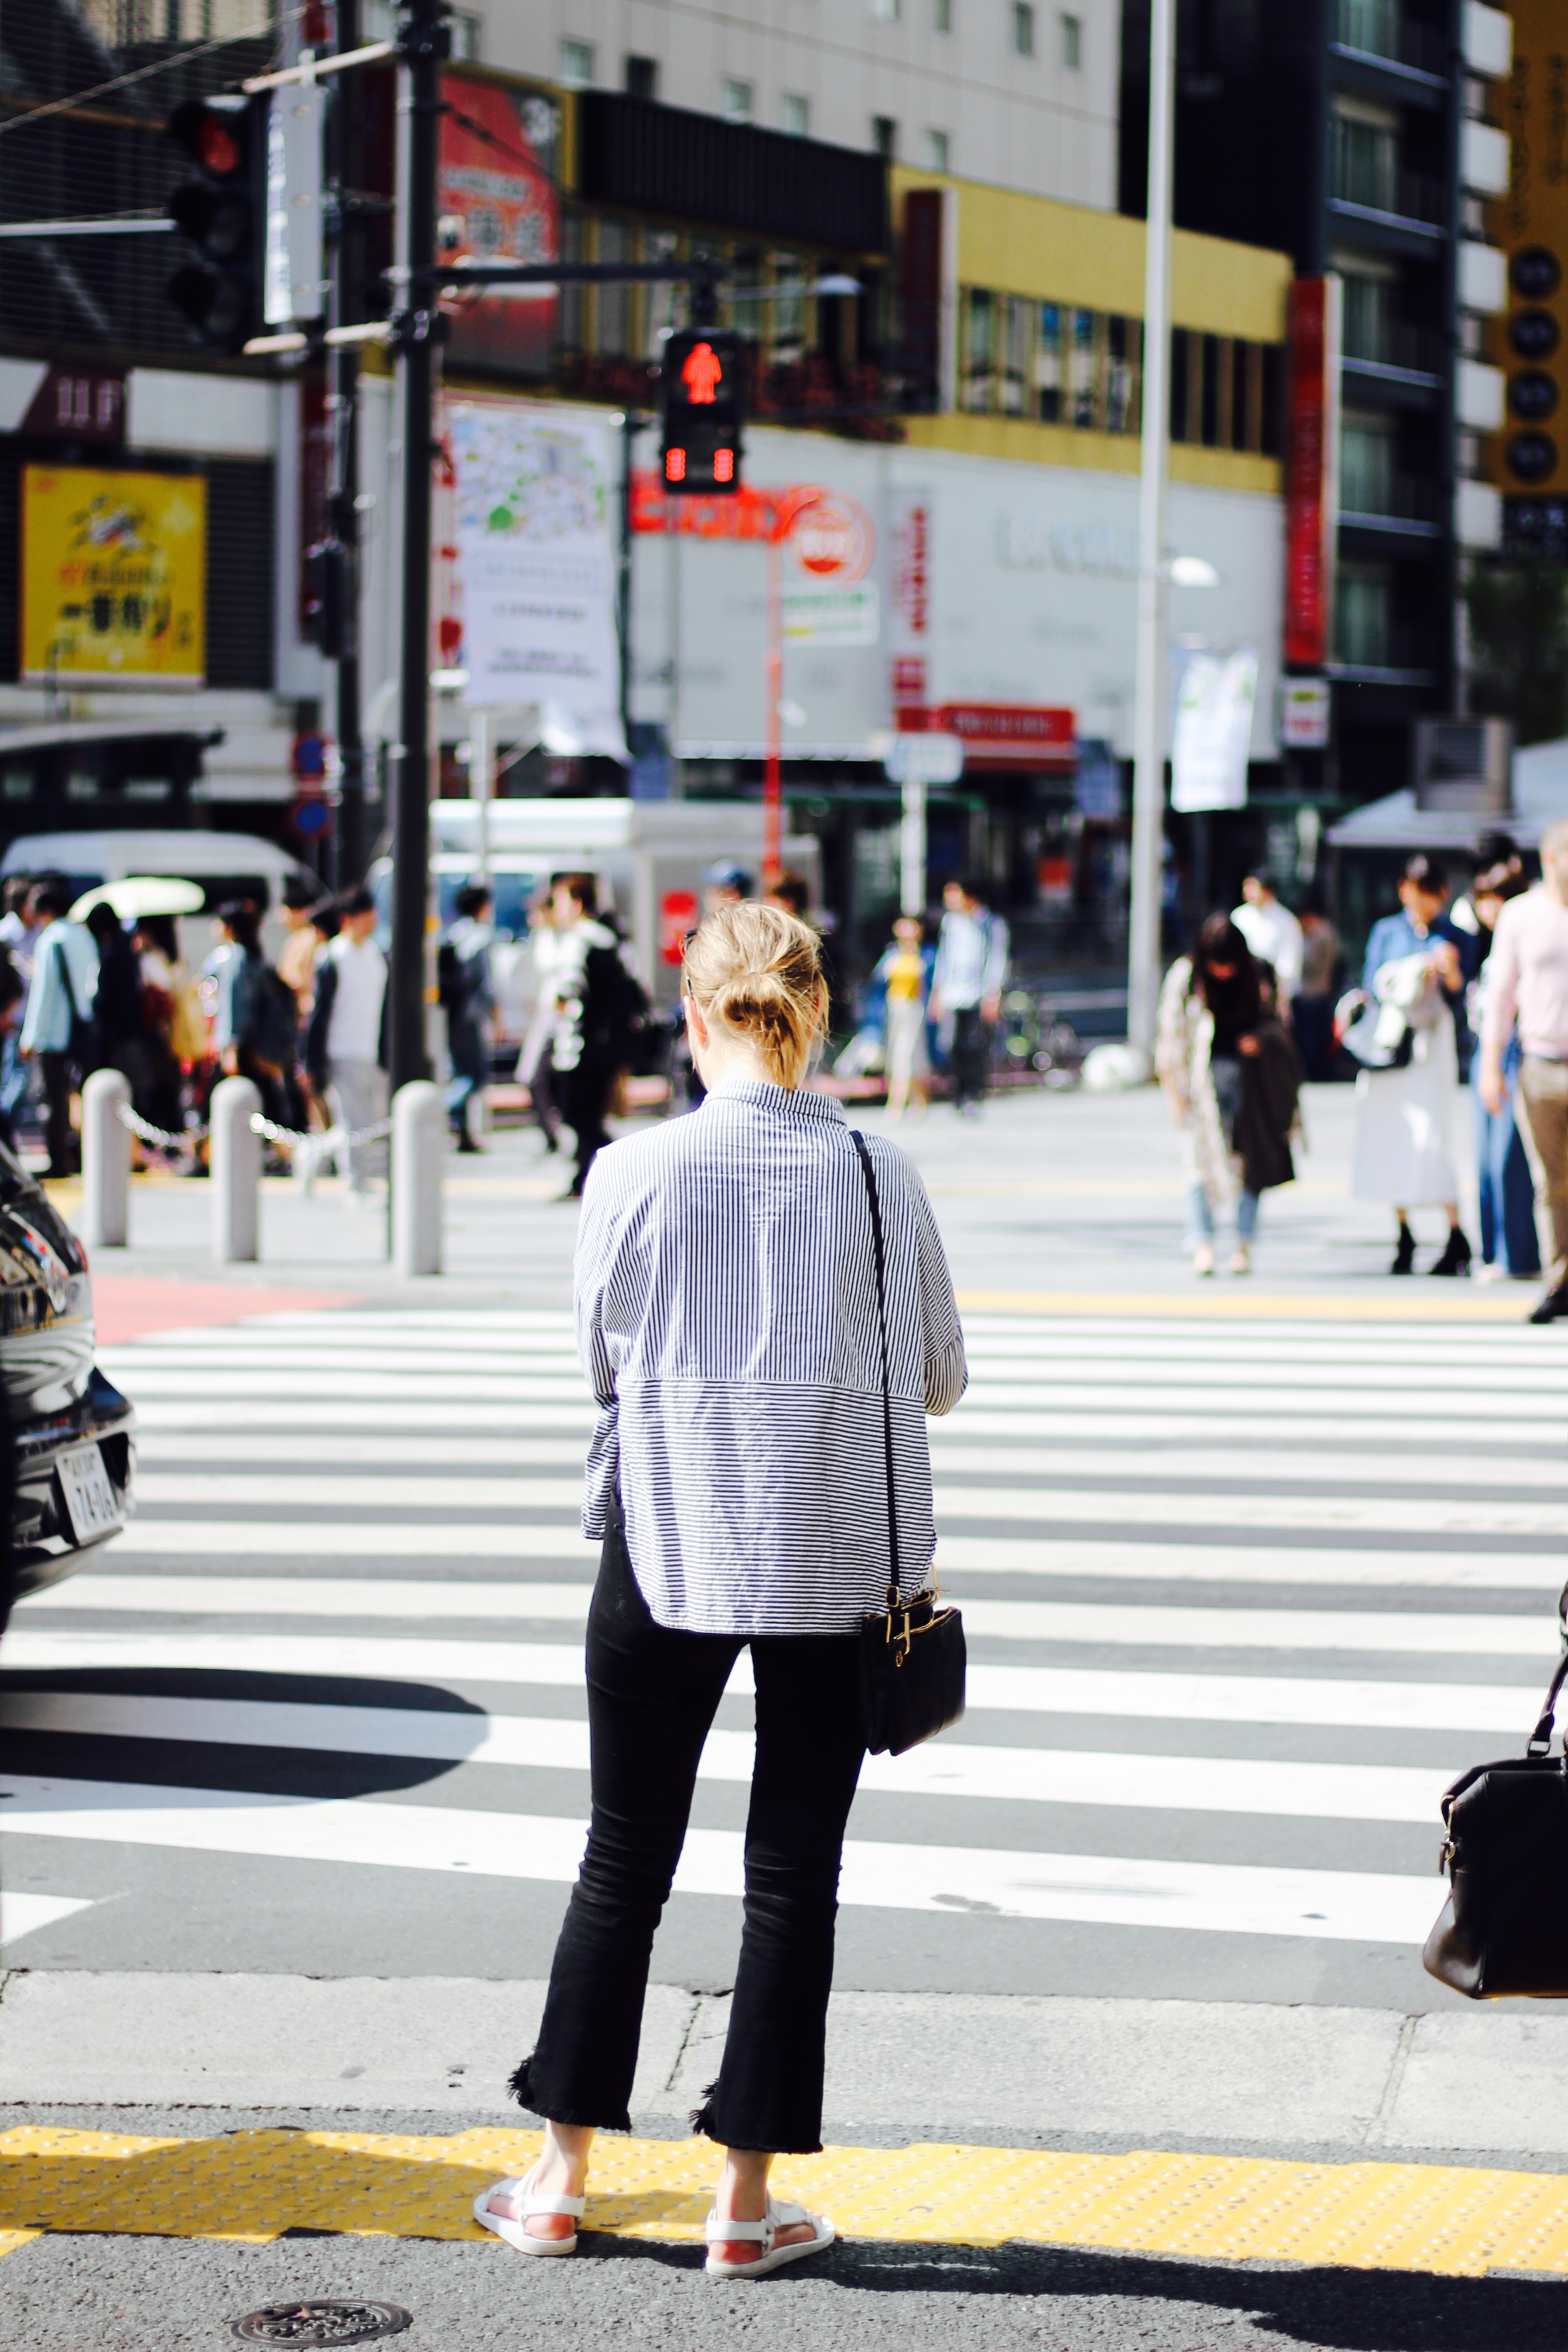
pedestrian, road, street, crowd, fashion, shopping, lane, infrastructure, footwear, snapshot, zebra crossing, pedestrian crossing